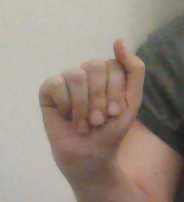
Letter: saad